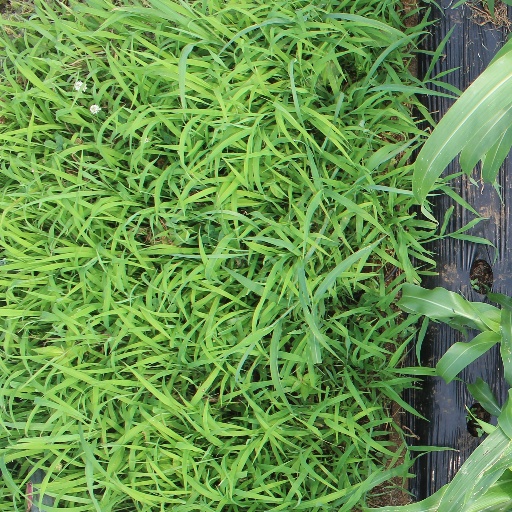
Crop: sorghum